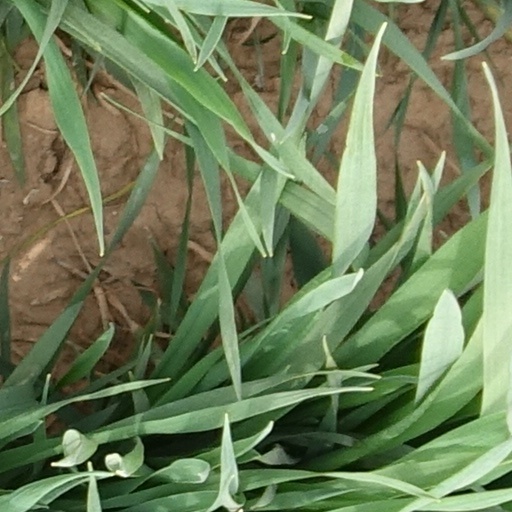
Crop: wheat